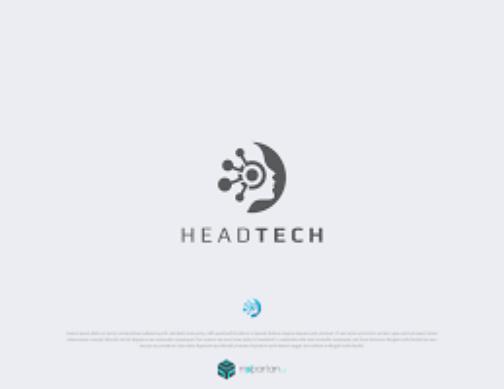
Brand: Head
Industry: Clothes